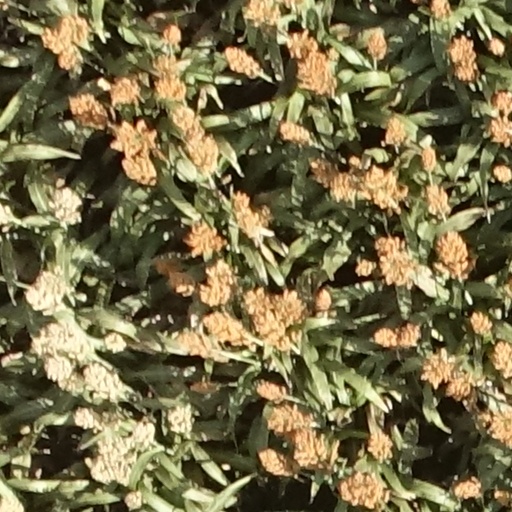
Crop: sorghum